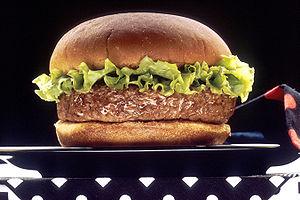
Cette page présente différents sandwichs et tartines existant à travers le monde.
Un hamburger ou par aphérèse burger, est un sandwich d'origine allemande, composé de deux pains de forme ronde généralement garnis de steak haché et de crudités, salade, tomate, oignon, cornichon, et de sauce…